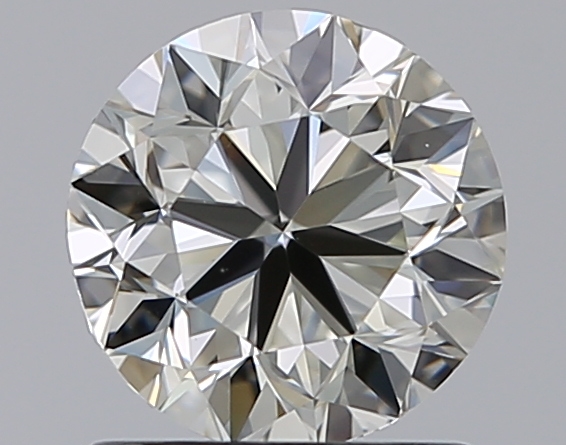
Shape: round
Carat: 1
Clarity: VS1
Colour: K
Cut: VG
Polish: EX
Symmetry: VG
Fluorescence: N
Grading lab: GIA
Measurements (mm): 6.17 x 6.26 x 4.02